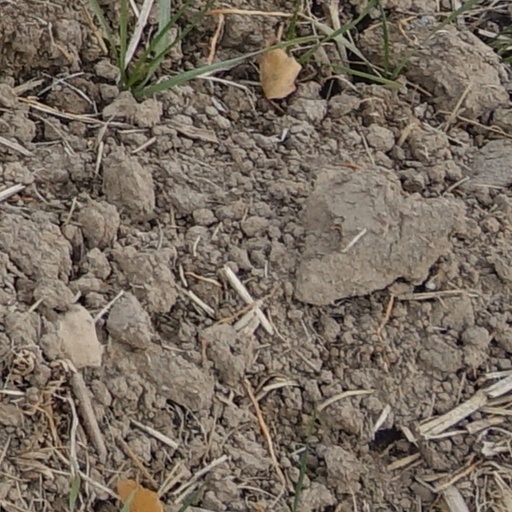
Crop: wheat